Semine Station

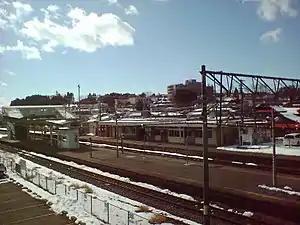
Semine Station, February 2006

is a railway station in the city of Kurihara, Miyagi Prefecture, Japan, operated by East Japan Railway Company (JR East).